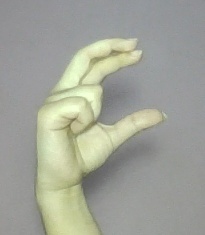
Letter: thal